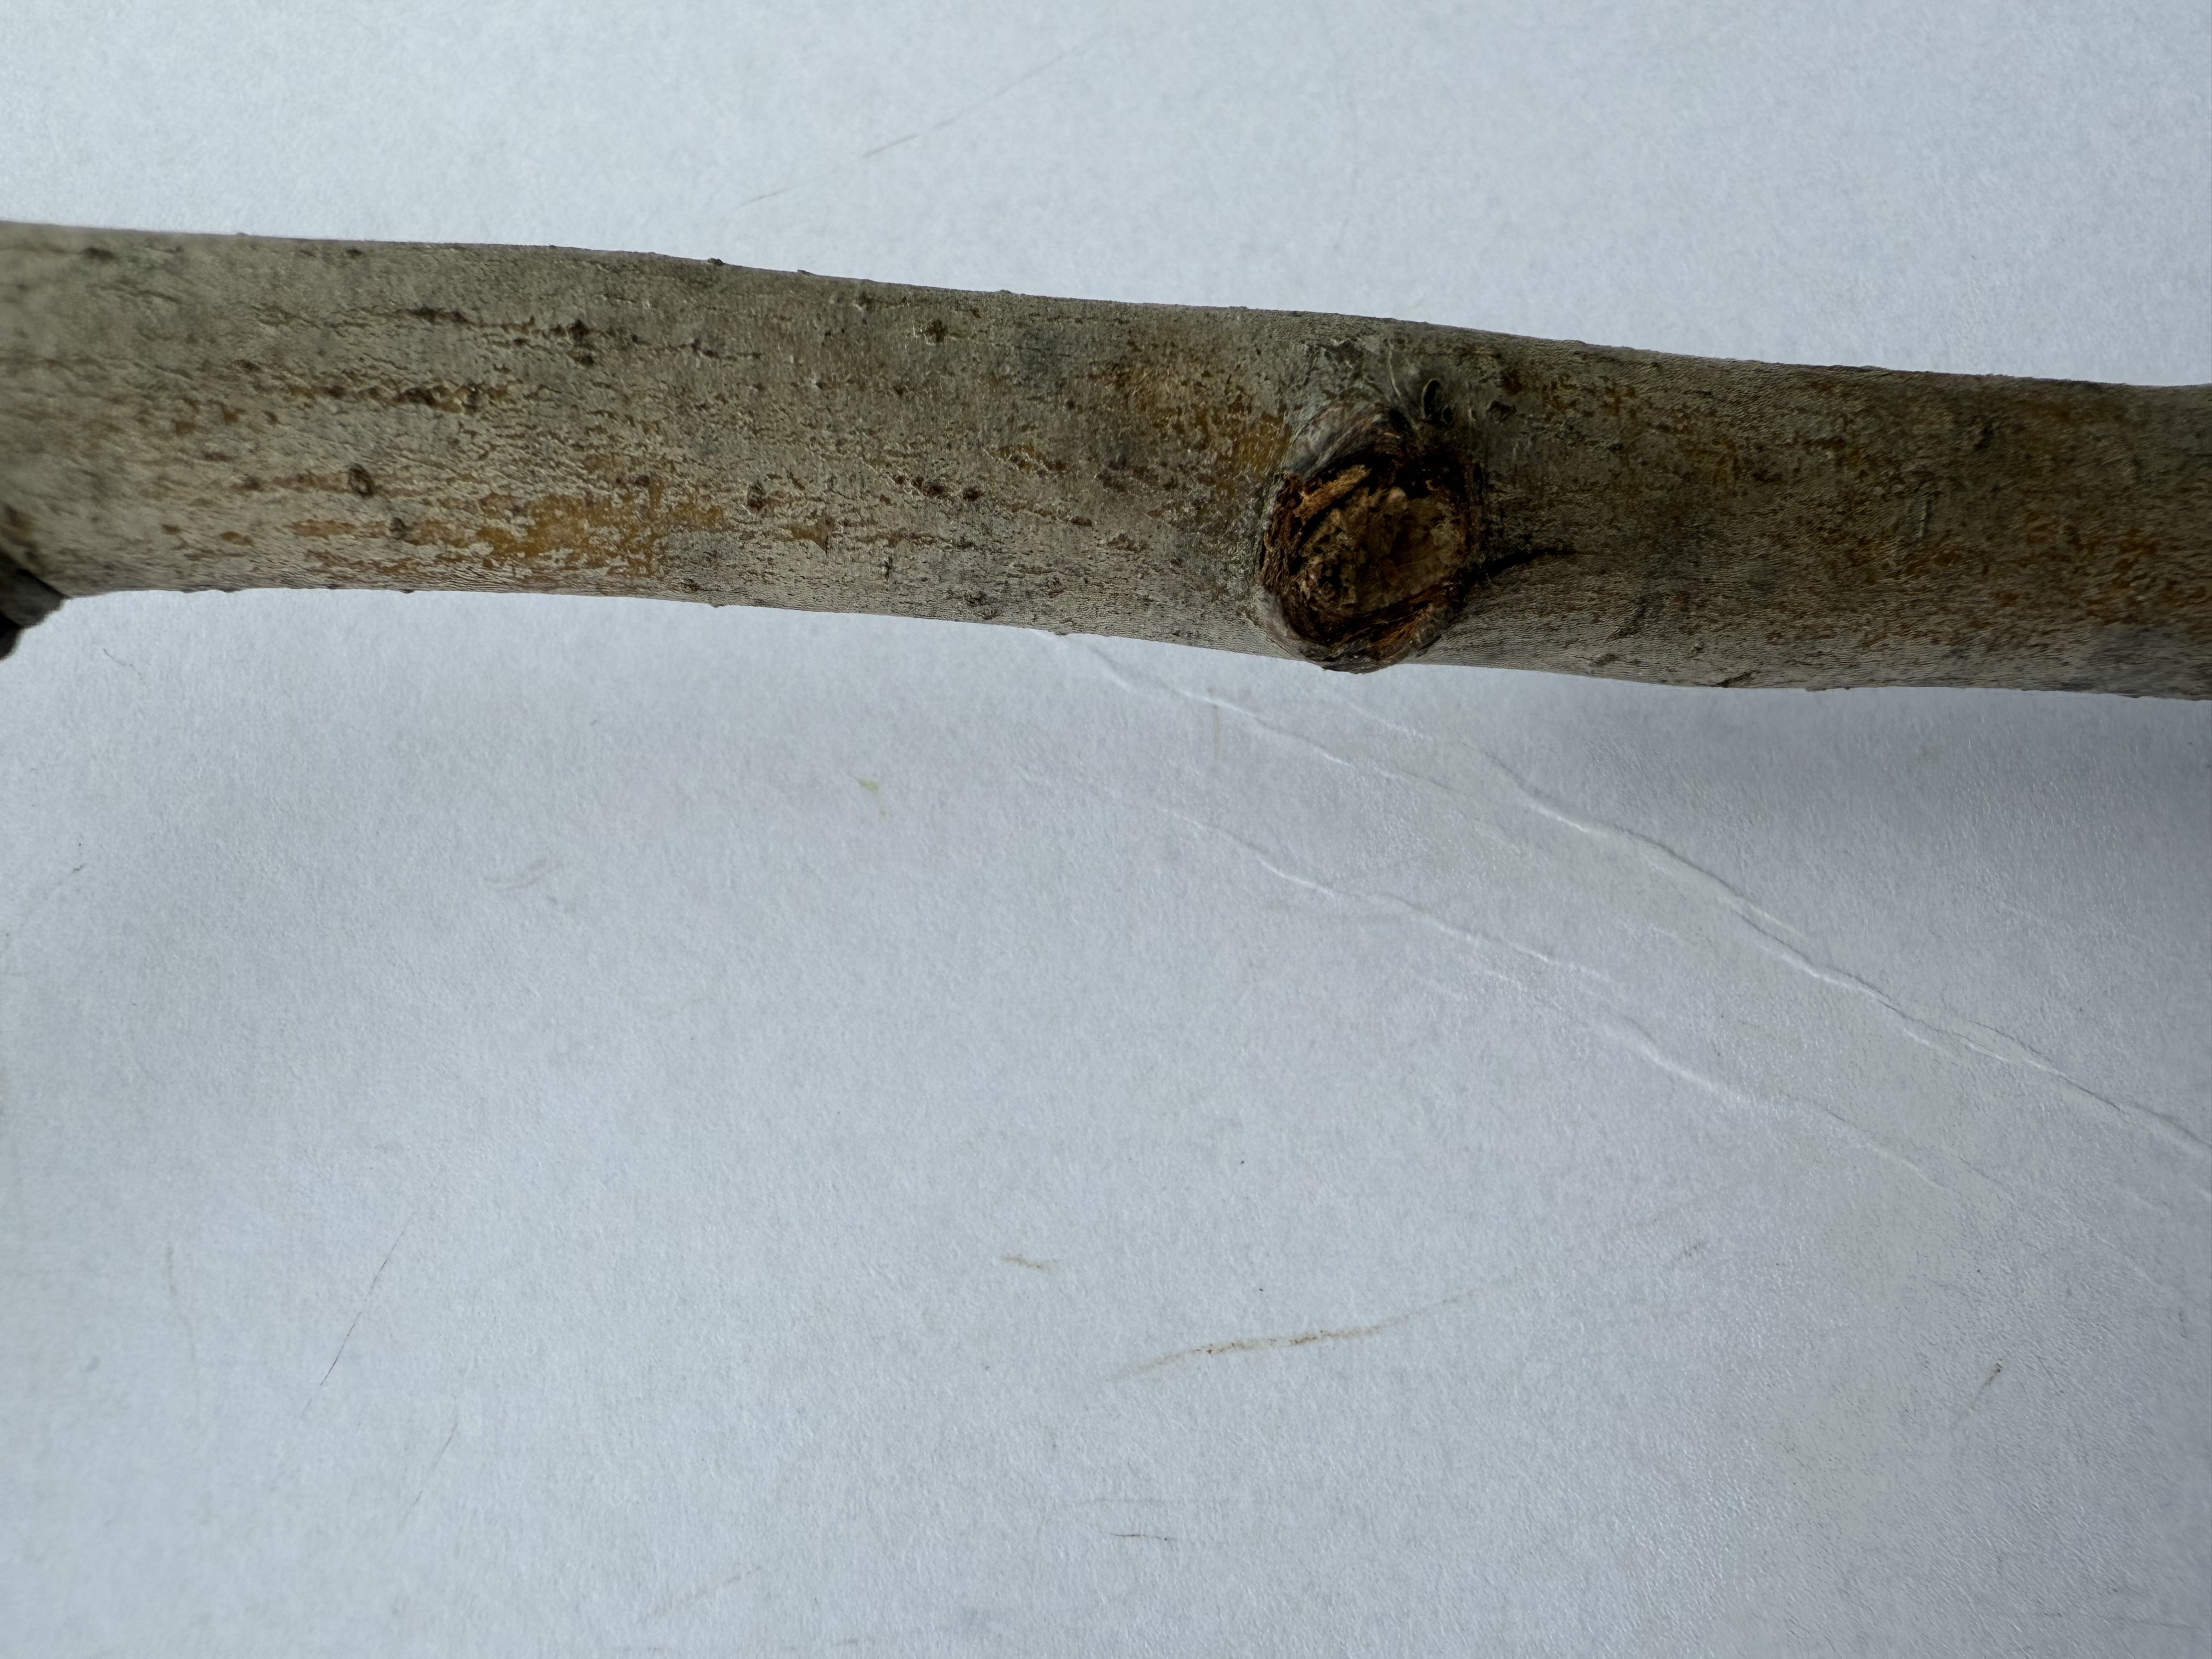
Variety: Santa Maria Pear